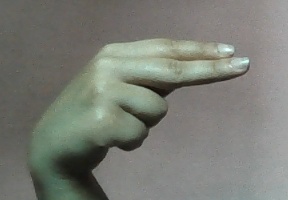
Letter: ain